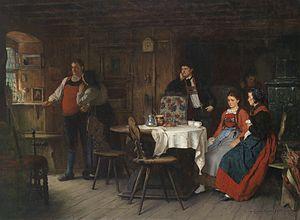
Eduard Kurzbauer, né le 2 mars 1840 à Lemberg en royaume de Galicie et de Lodomérie et mort le 13 janvier 1879 à Munich, est un peintre autrichien de l'école de Munich, actif en royaume de Bavière.